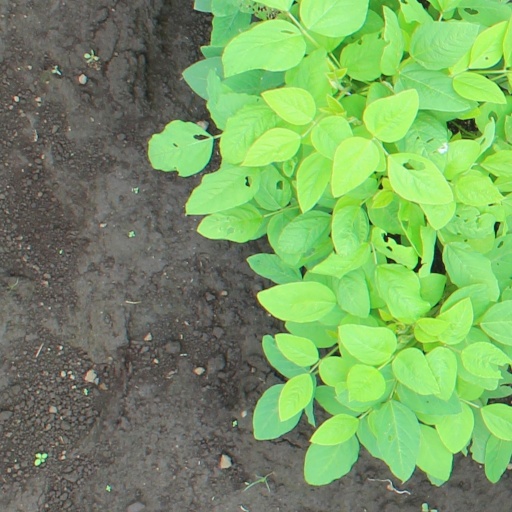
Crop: soybean